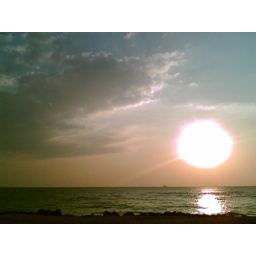
Sail ship spotted in the horizon near IIT, wellawatta, Sri Lanka